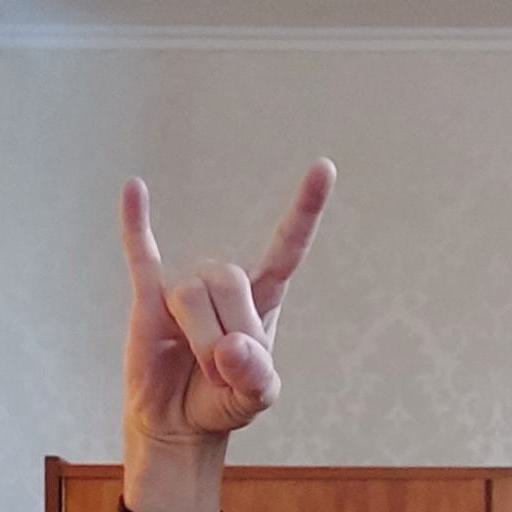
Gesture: rock